Patricia Ziegfeld Stephenson

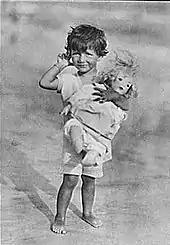
Portrait photograph of Patricia Ziegfeld, 1919

Patricia Ziegfeld was born in New York City in 1916 to Florenz Ziegfeld, a Broadway impresario, and Billie Burke, an actress best known for playing Glinda the Good Witch in "The Wizard of Oz". She grew up in Hastings-on-Hudson in Westchester County, New York. She also lived at the family's home in Palm Beach, Florida.